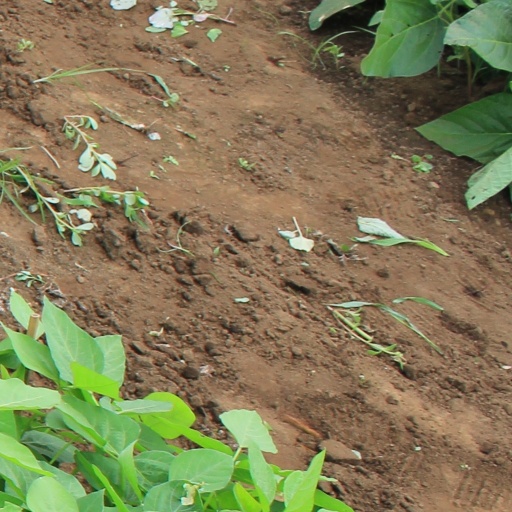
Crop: soybean